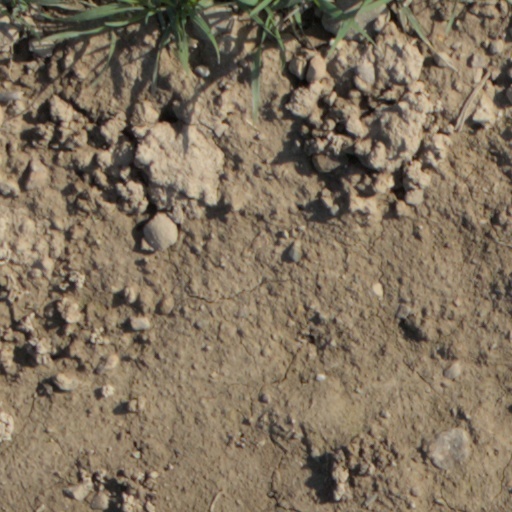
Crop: wheat